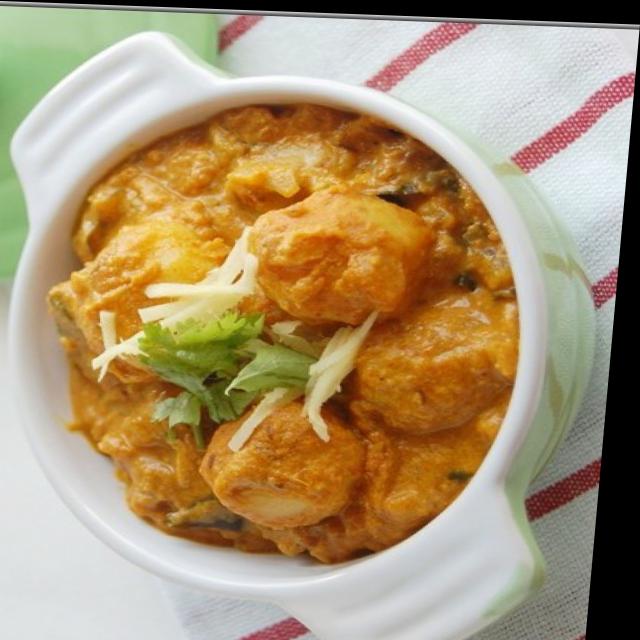
Dish: dum_aloo